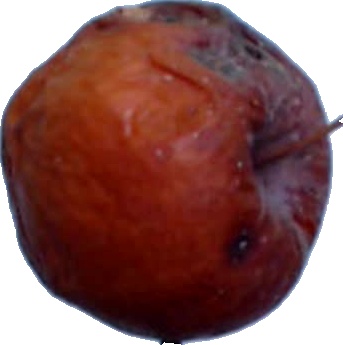
Label: apple_rotten_1